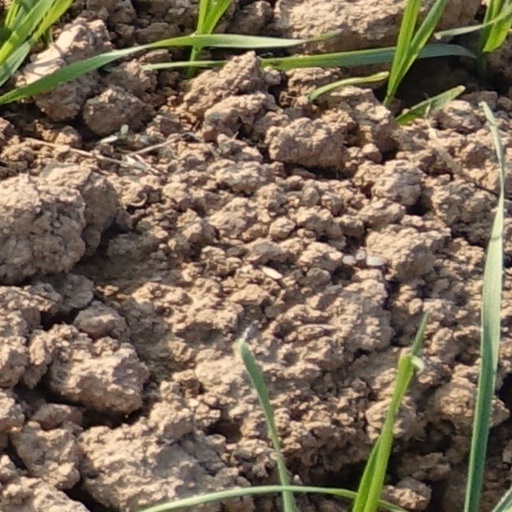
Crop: wheat